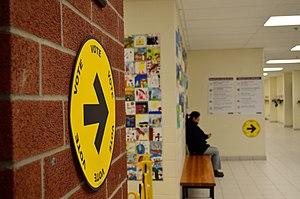
Cet article traite des événements qui se sont produits durant l'année 2015 au Québec.